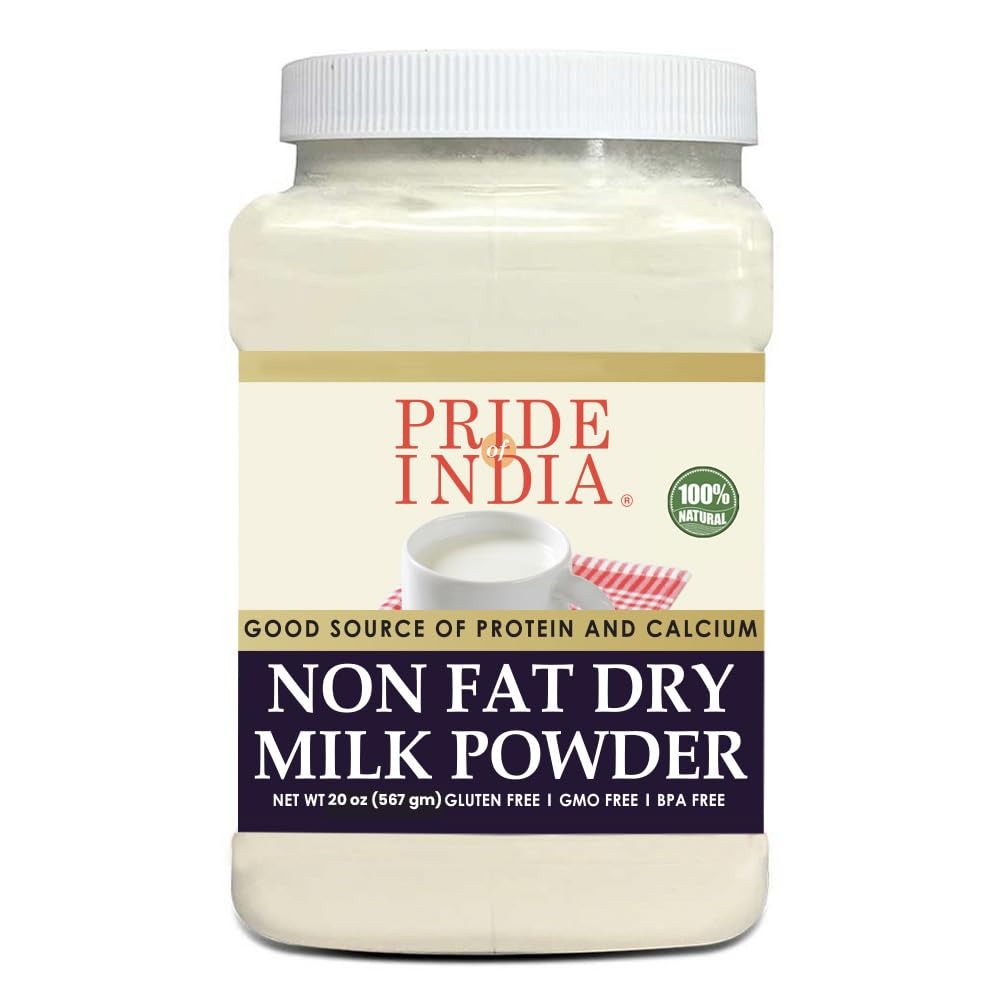
Item Name: Pride Of India - Nonfat Dry Milk Powder - Protein & Calcium Rich - 1.25 lbs (20oz) Jar
Bullet Point 1: 100% NATURAL - Grade A Instant Non-Fat Dry Milk Powder (Low Heat Solubility) - Made with Pasteurized Milk in USA
Bullet Point 2: NO Fats & Good Source of PROTEIN (16% D.V.) & CALCIUM (25% D.V) per serving. No Artificial Hormones & Superior Taste
Bullet Point 3: LITTLE GOES A LONG WAY - Use 3 Tbsp powder with 1 cup of water to make one cup of milk. Use 1/2 cup of nonfat milk powder with 3.5 cups of water to make 1 quart of milk.
Bullet Point 4: 1.25 POUNDS (20oz) Food-grade Jar - Good for about 18 FULL CUPS of Milk. Drink as is or add to lattes, smoothies, supplements, oatmeal, cereal, granola, and baked goods.Use 1/2 cup of nonfat milk powder with 3.5 cups of water to make 1 quart of milk.
Bullet Point 5: GLUTEN FREE, GMO FREE, CHOLESTEROL FREE, FAT FREE, BPA FREE MADE IN USA
Product Description: Our Premium Non-Fat Milk powder is made from pure dairy milk with no artificial hormones, a shorter pasteurization and quicker drying process that makes it superior in taste than most other milk powders. Non-Fat Dry Milk powder is easily soluble in water to make liquid milk and can be easily used for drinking, cooking, baking, as well as in a variety of other nutritional recipes since it is very rich in protein an calcium.
Value: 20.0
Unit: Ounce

Price: 14.99